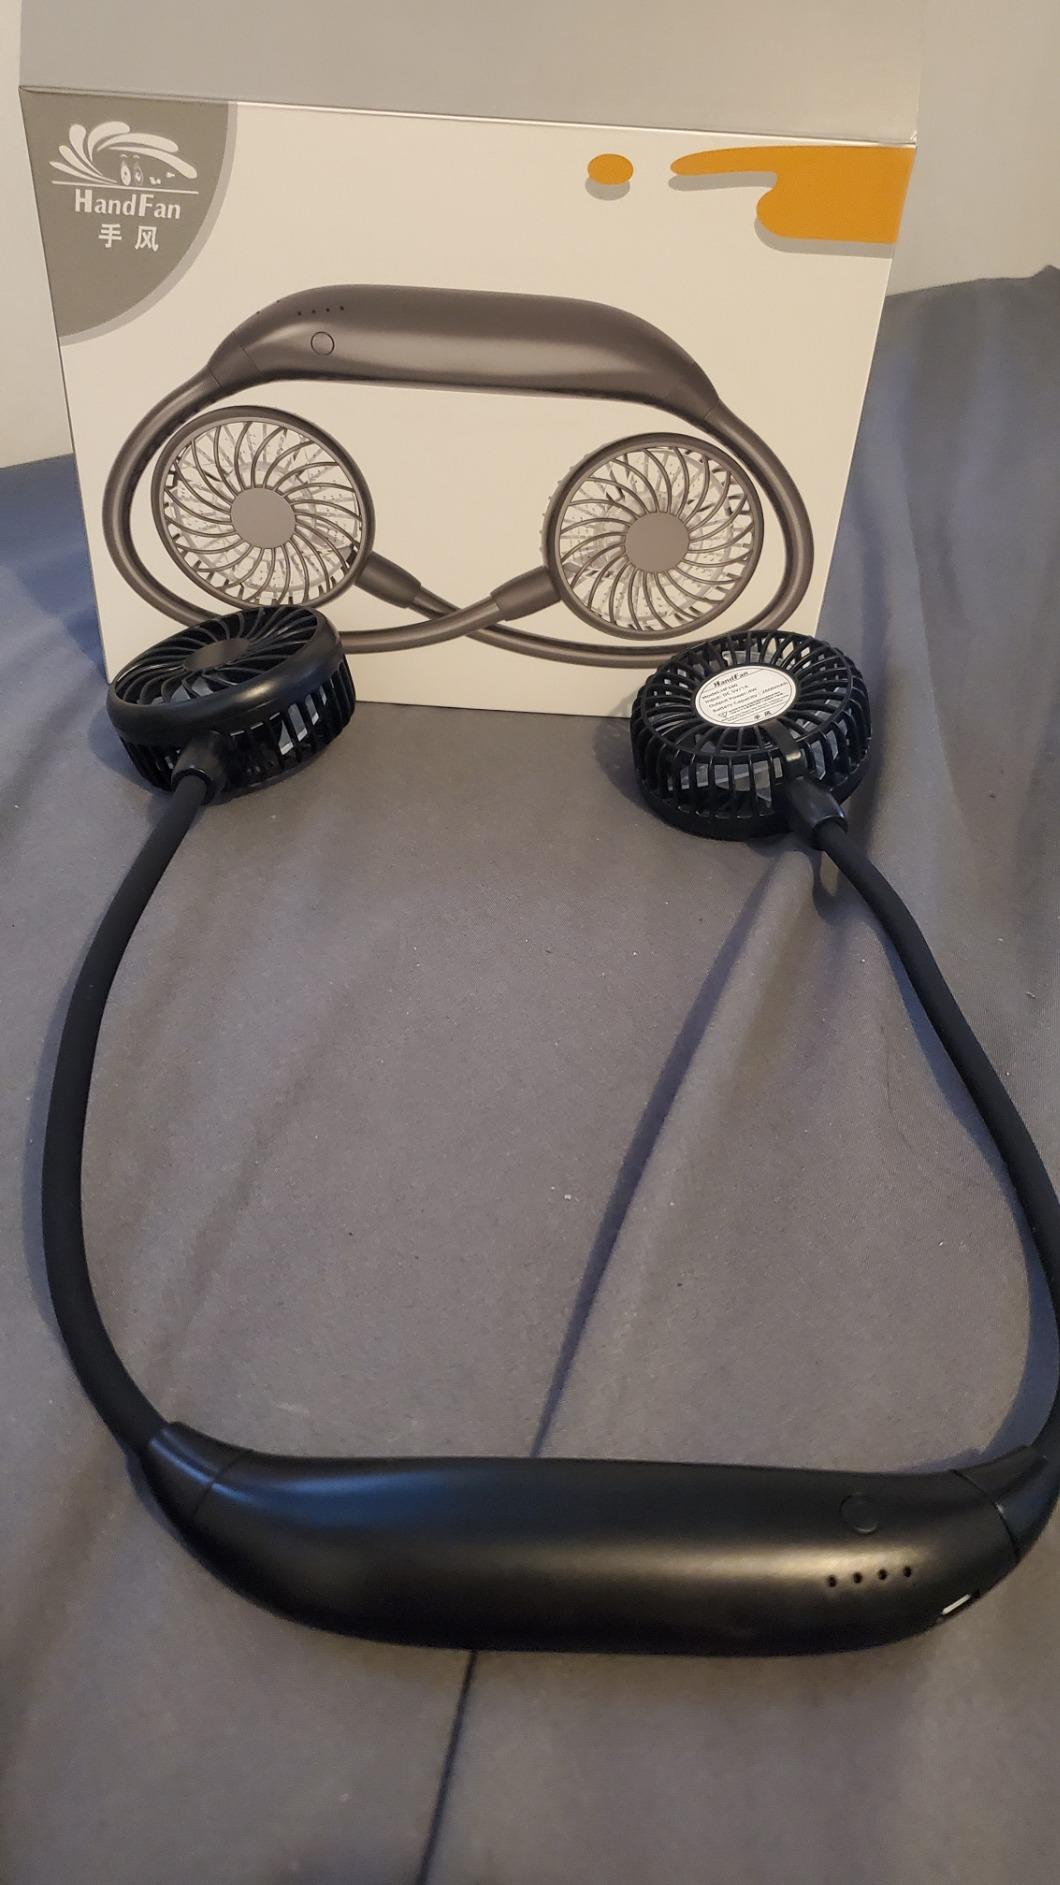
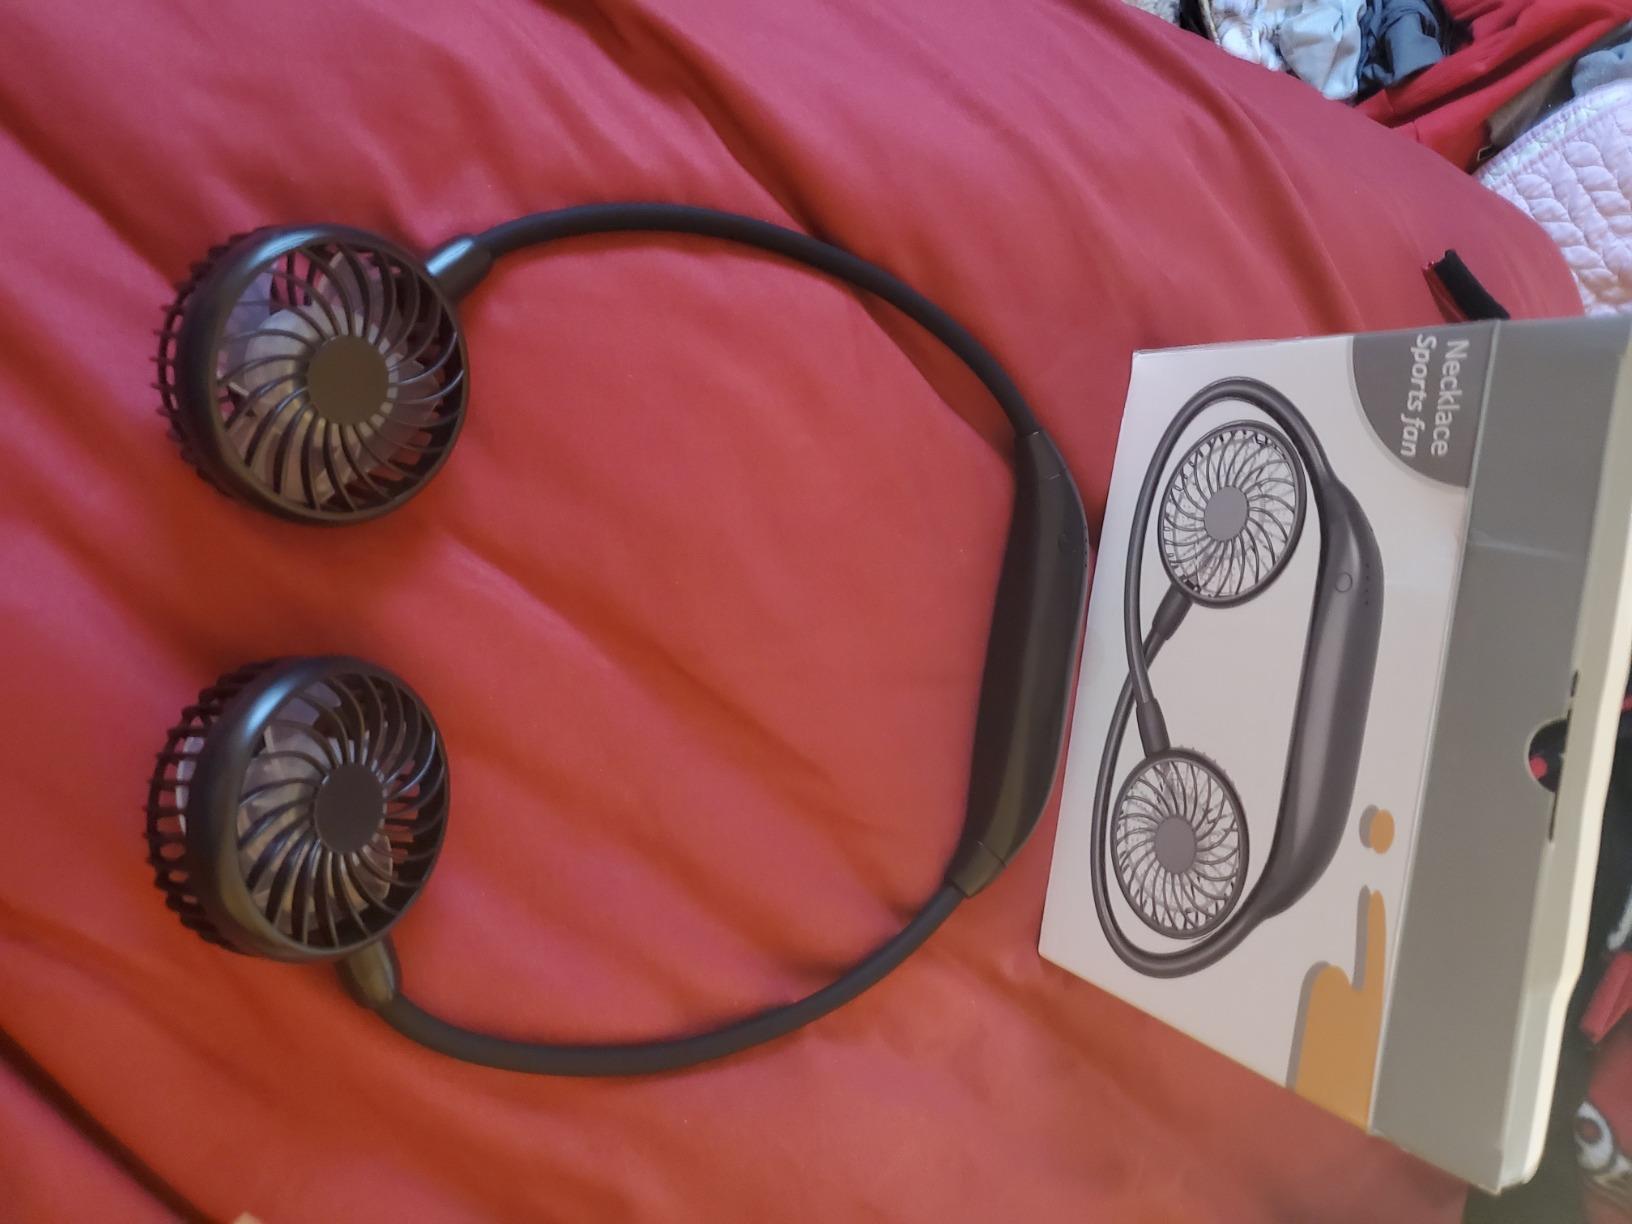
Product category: fan
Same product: yes